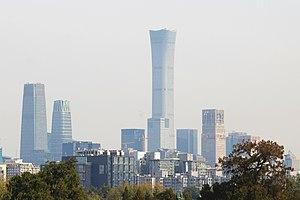
Beijing CBD, le 05 novembre 2018. Vue depuis le Temple du Ciel (天坛 tiān tán) Municipalité de Pékin, Chine